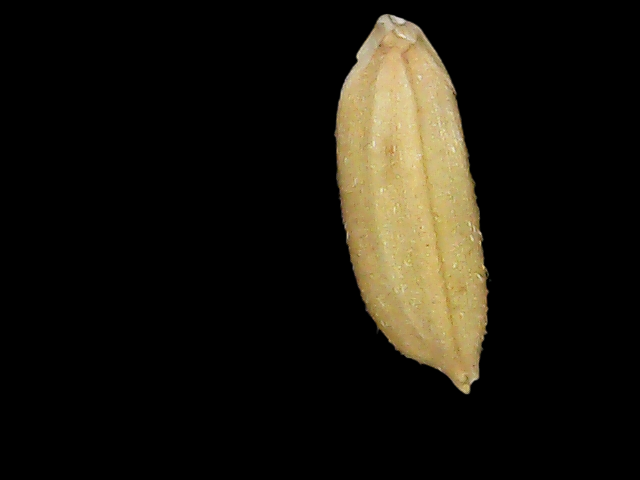
Rice variety: Bd30